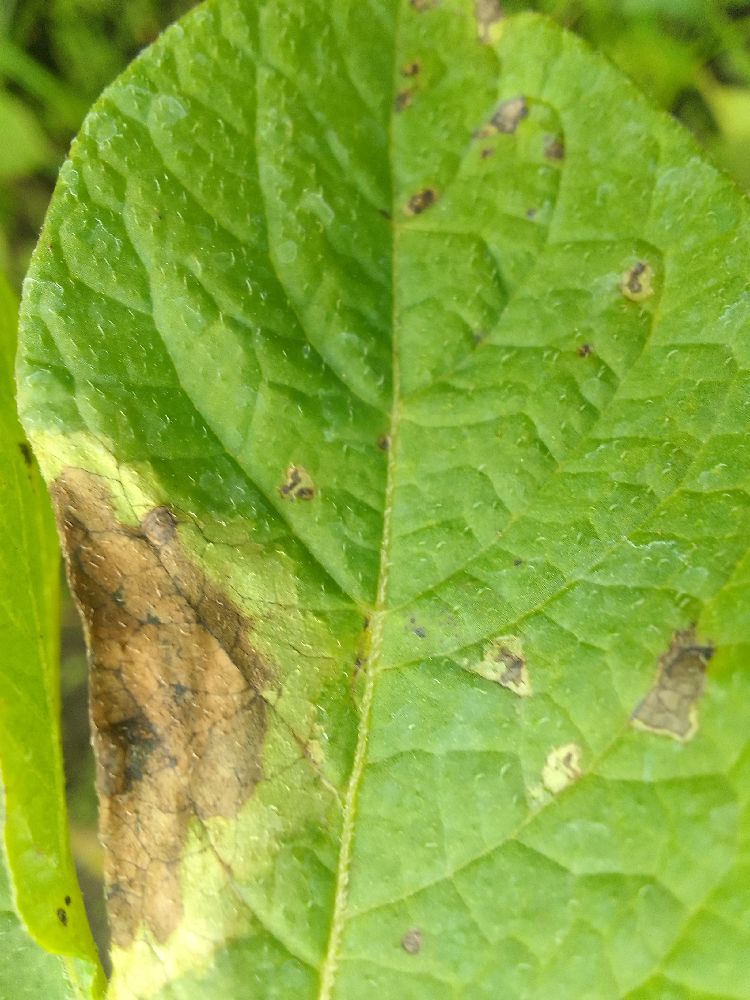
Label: Late blight